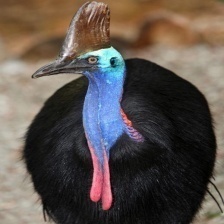
Species: CASSOWARY
Scientific name: CASUARIUS